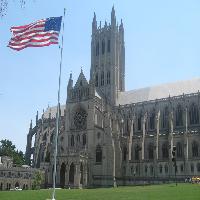
Weather: sun or clear